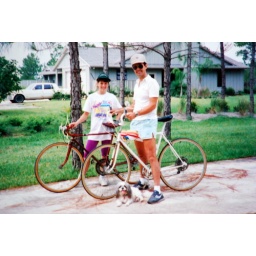
Preparing for bike ride to the beach from Palm Beach Country Estates home, probably around 1988.